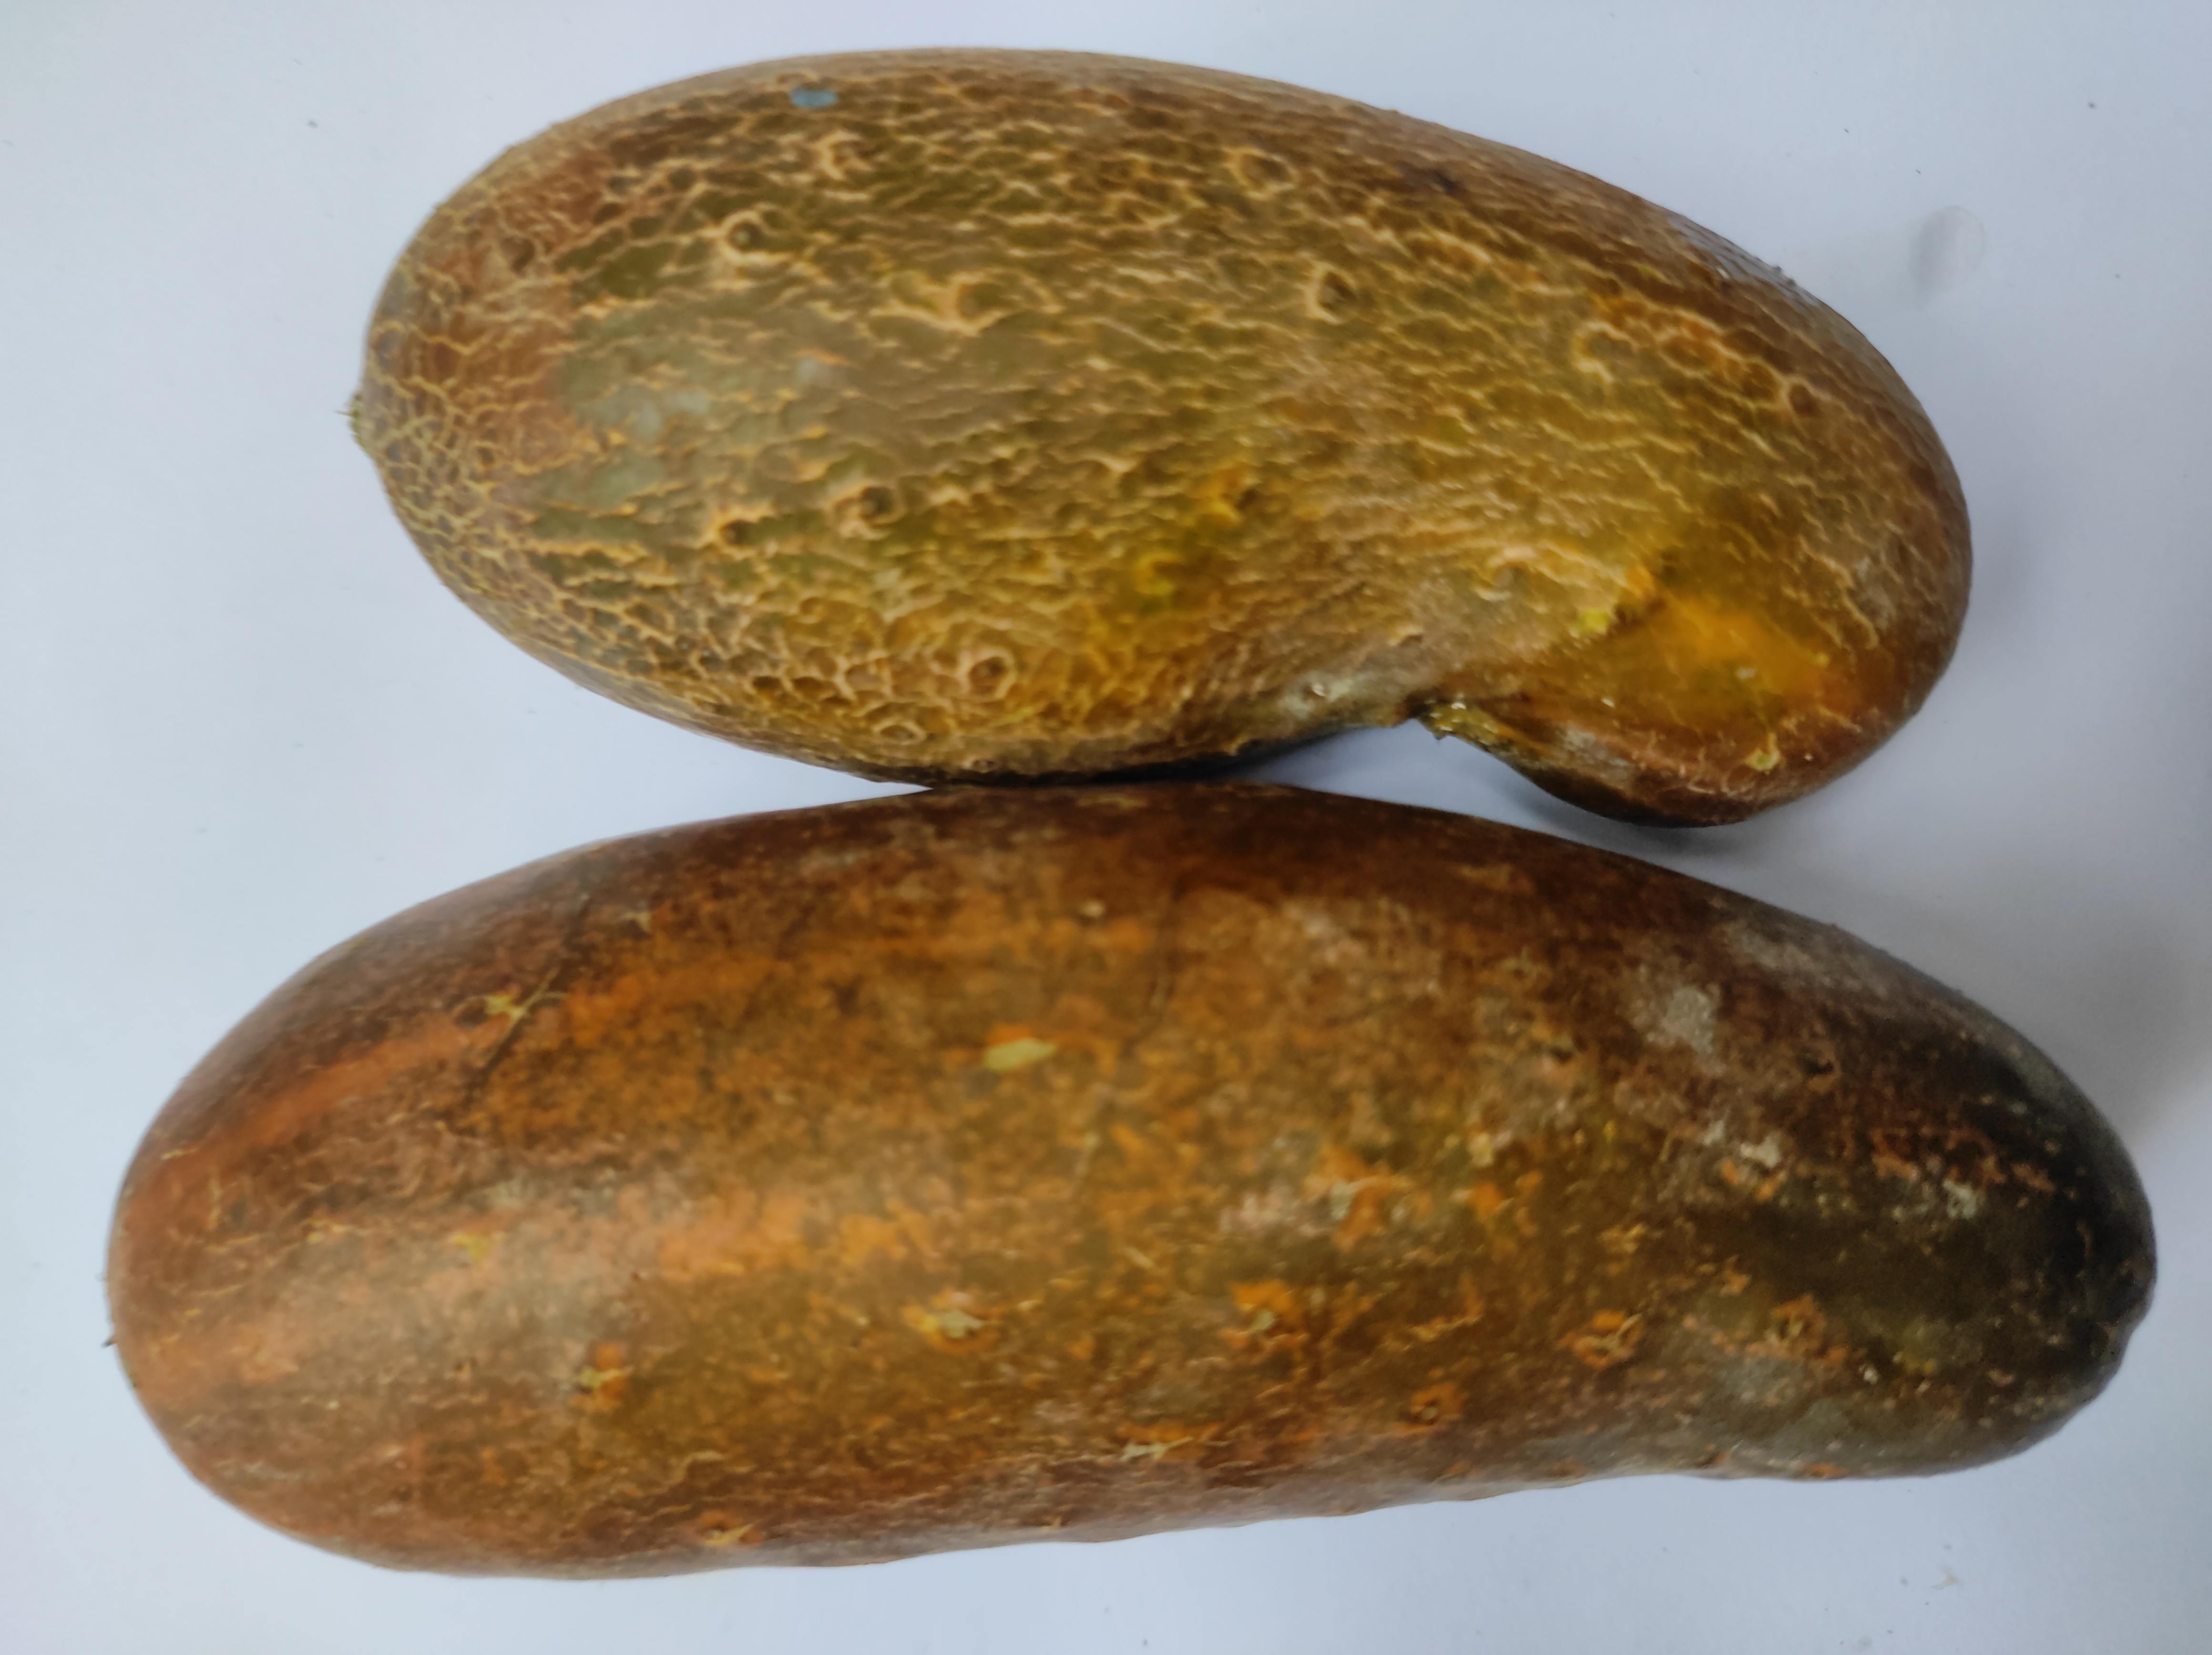
Label: Cucumber